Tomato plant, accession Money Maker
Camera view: horizontal (90 deg, fisheye); turntable rotation: 330 degrees
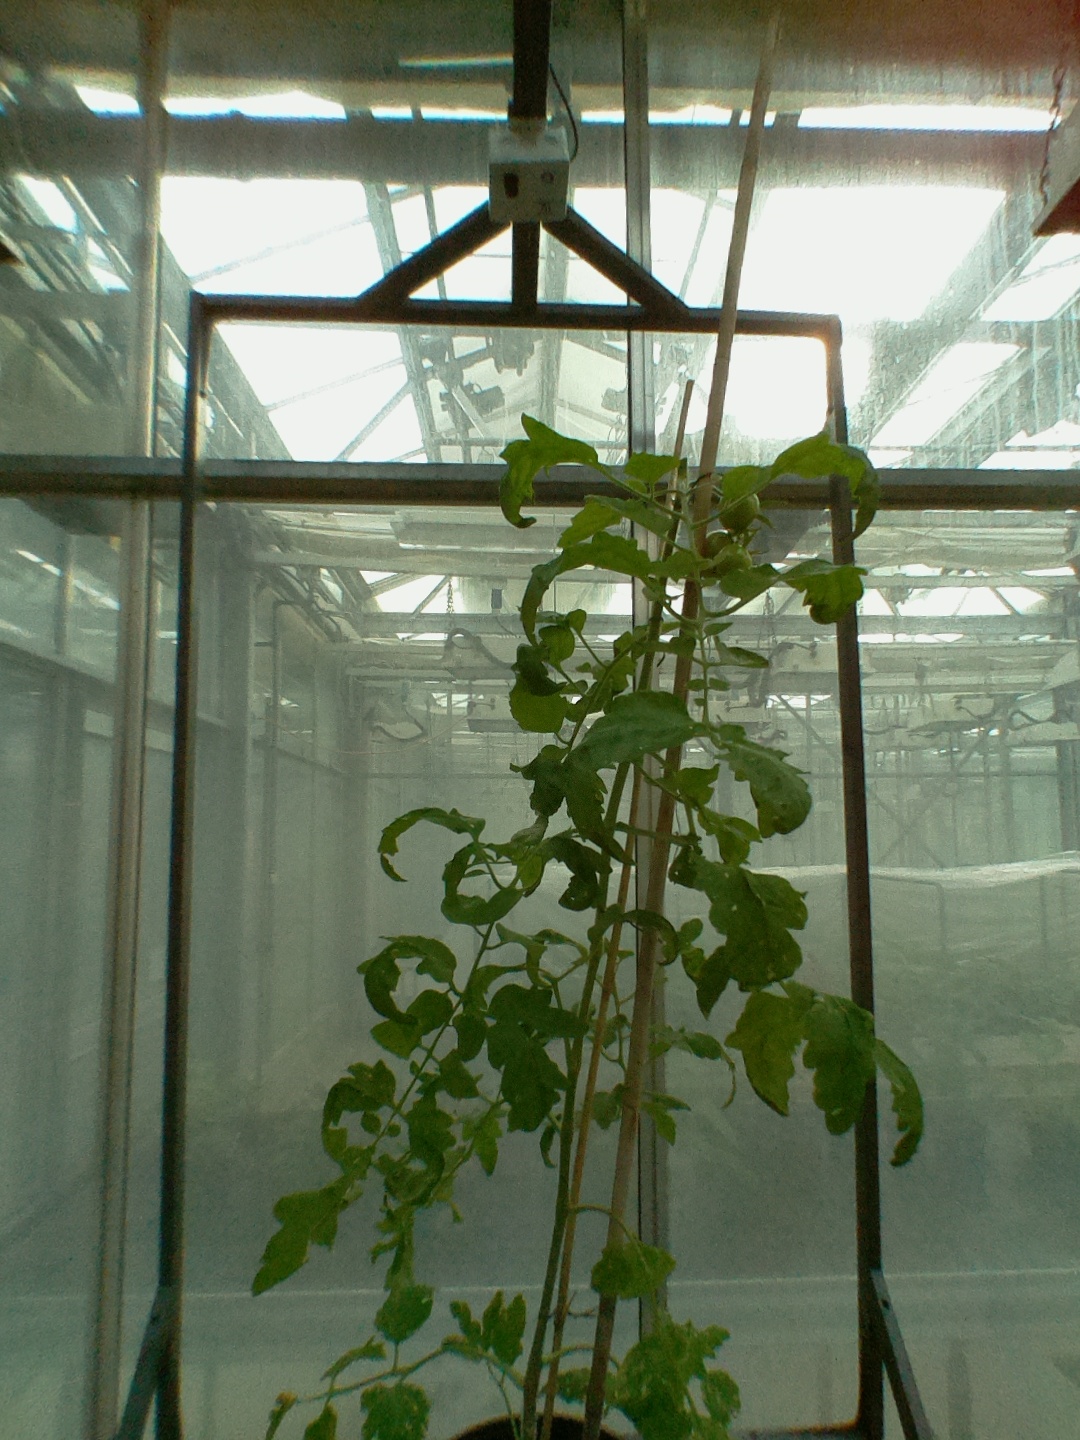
BBCH growth stage 73: 30%-40% of final fruit size